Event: Nepal Earthquake
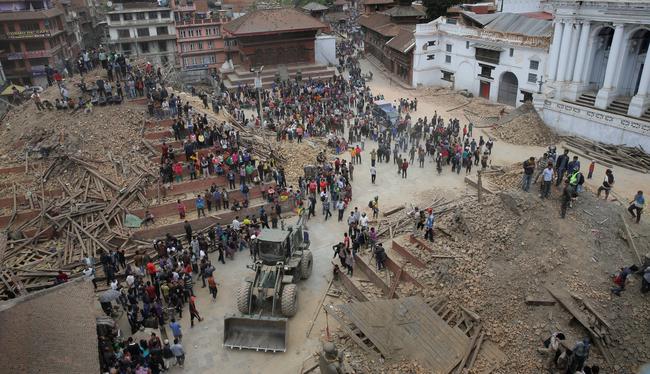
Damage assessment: damage